Operational Service Medal for Sierra Leone

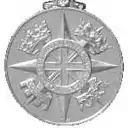
Common reverse of the OSM

The Operational Service Medal (OSM) was established in 1999 to replace the General Service Medal (1962) for all new operations. A separate medal of the same design is awarded for each campaign, differentiated by a distinct ribbon. It has been awarded for four separate campaigns: